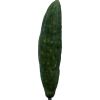
Label: Cucumber 3